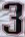
Number: 3